Alfred Makower

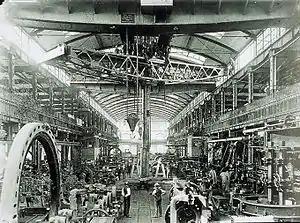
Turbine Hall at UEG, in 1900 when Makower went to work for them

Alfred Jacques Makower (9 May 1876 in London – 1 February 1941) was electrical engineer and community activist. He was head of the Electrical Engineering Department of South-Western Polytechnic.